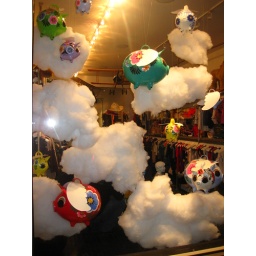
Pigs flying in cotton wool clouds - good times.